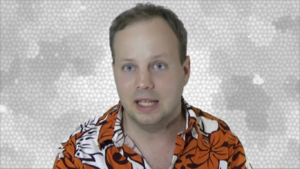
L'Espérantie, en espéranto Esperantujo, est le nom donné à la zone linguistique correspondant aux pays du monde où se trouvent des espérantophones, soit un total d'au moins 120 pays du monde, même si elle n'a pas de forme politique ni de territoire dédié à la surface de la Terre ; de même on appelle « francophonie » l'ensemble des pays francophones. Par extension, l'Espérantie désigne également la culture générée par les millions d'espérantophones, ainsi que les lieux et institutions où est utilisée la langue.